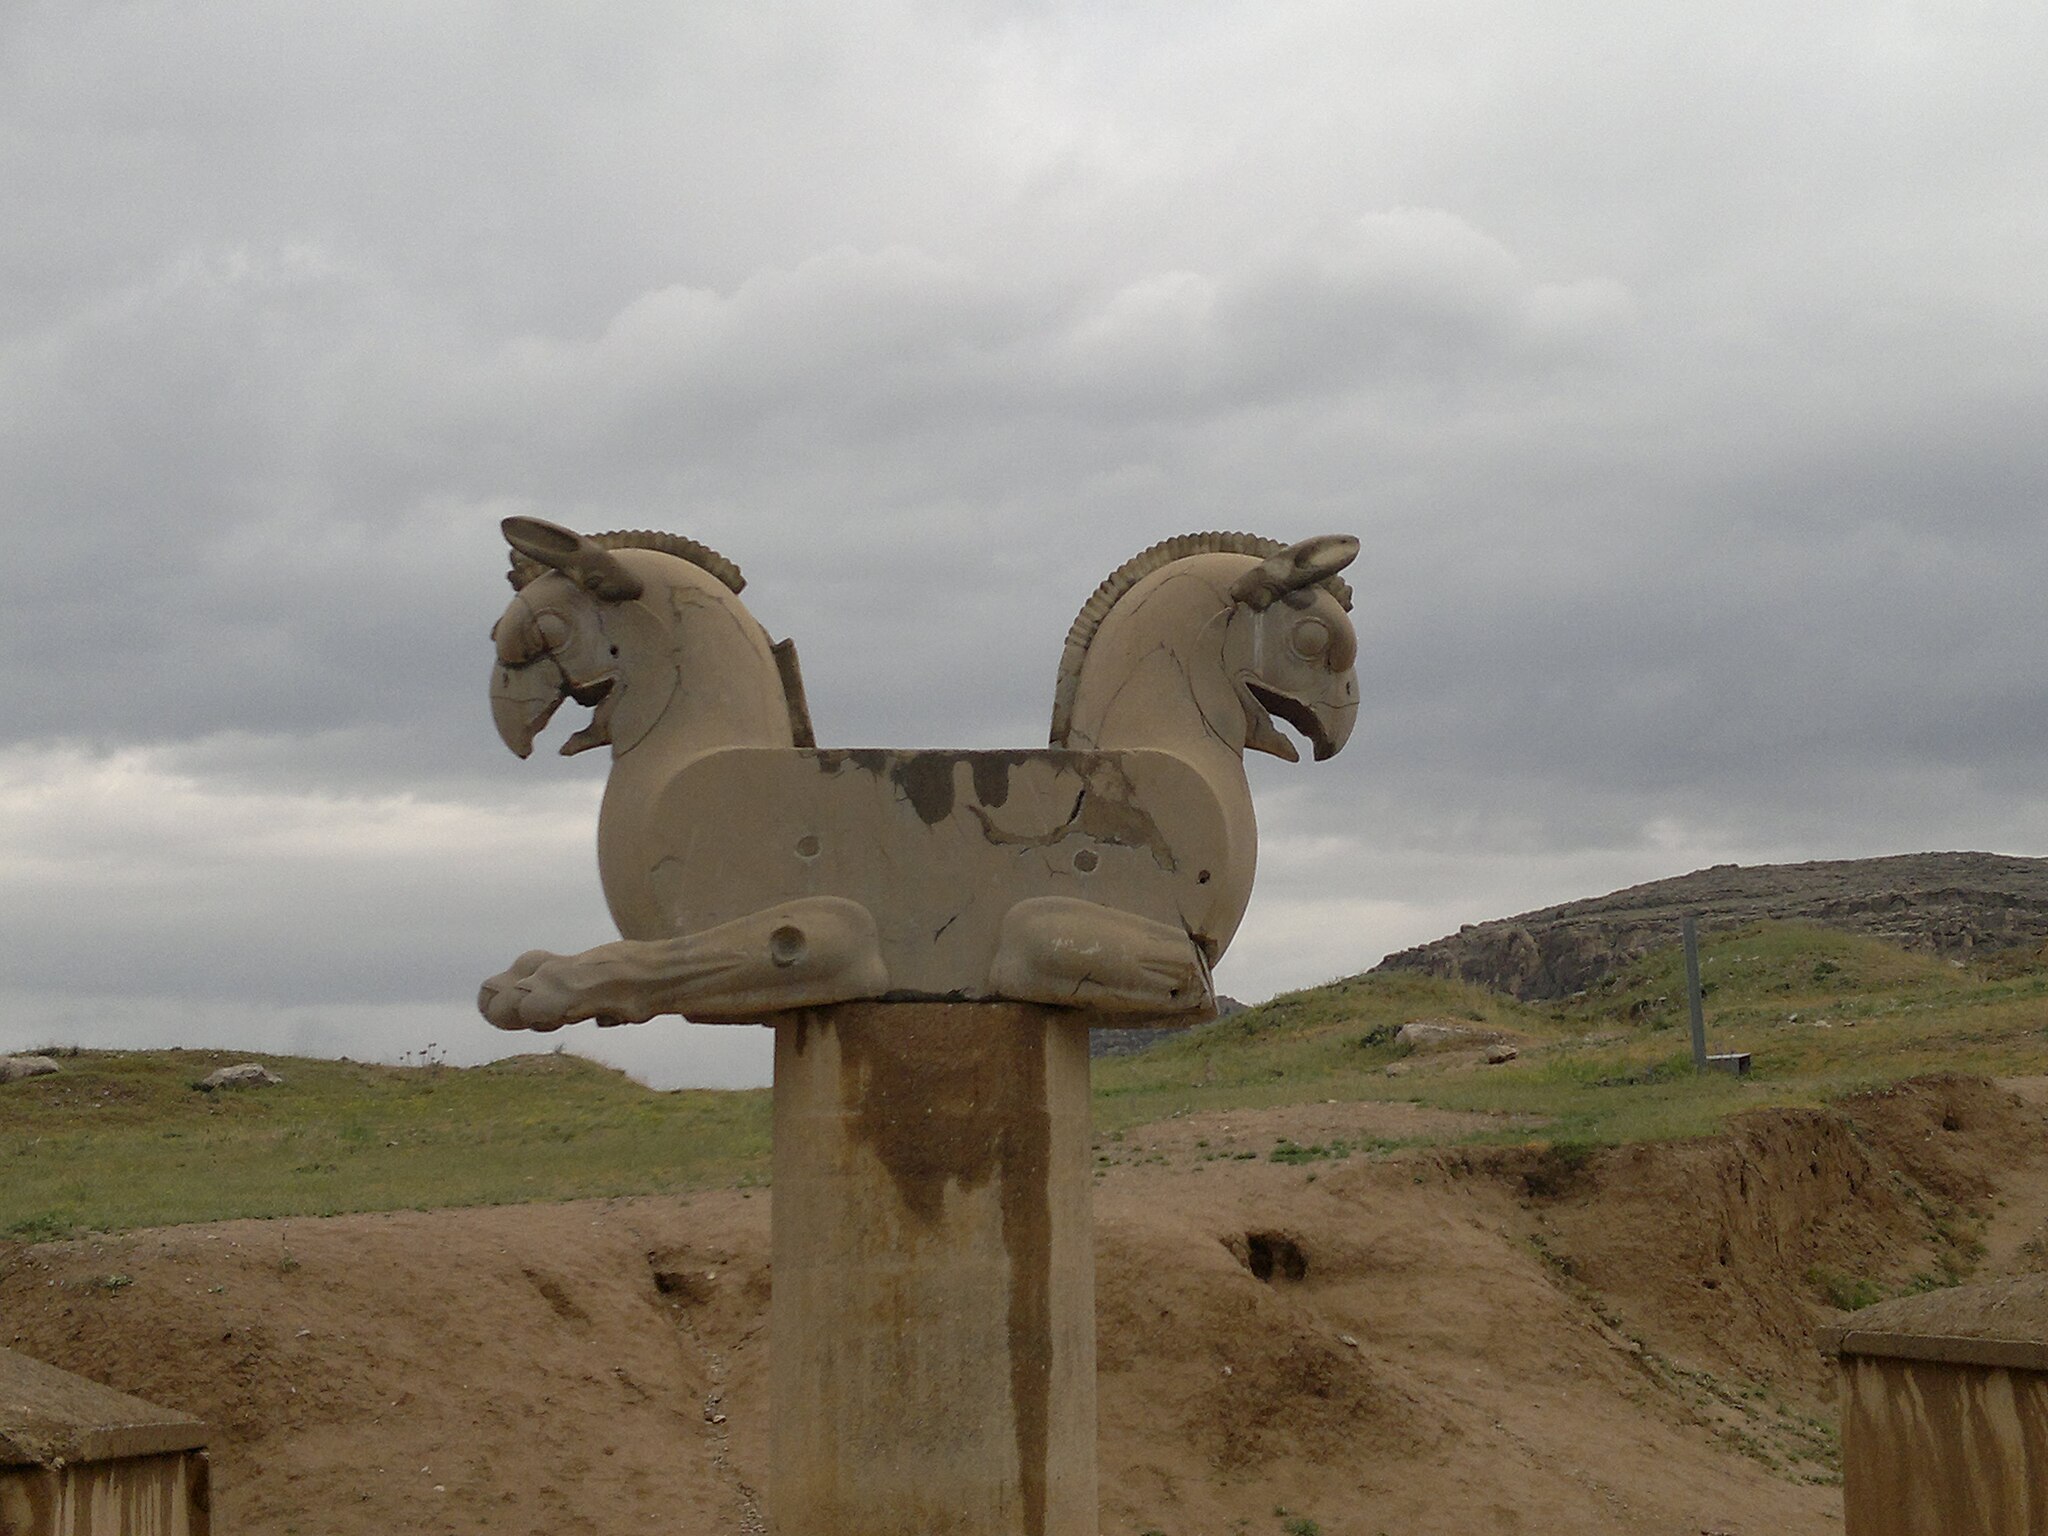
Title: Perspolice-پرسپولیس - panoramio
Description: Perspolice-پرسپولیس
Date: Taken on 24 January 2012
Categories: Panoramio files uploaded by Panoramio upload bot, Panoramio images reviewed by trusted users, Photos from Panoramio, Griffin capitals in Persepolis, Files with coordinates missing SDC location of creation, Iran photographs taken on 2012-01-24, Photos from Panoramio ID 5709934